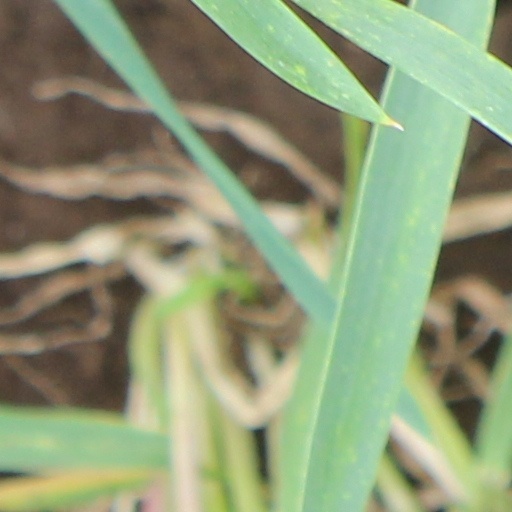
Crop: wheat